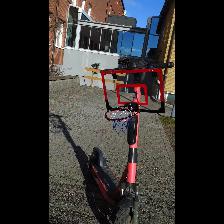
Label: NonHuman